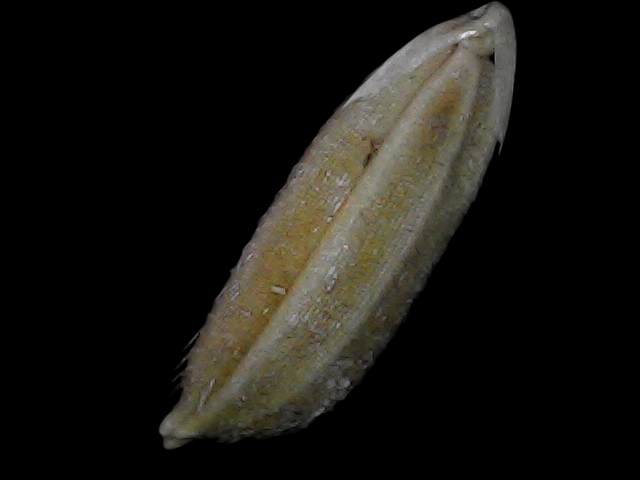
Rice variety: Bd56